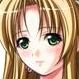
Portrait style: Anime Portrait